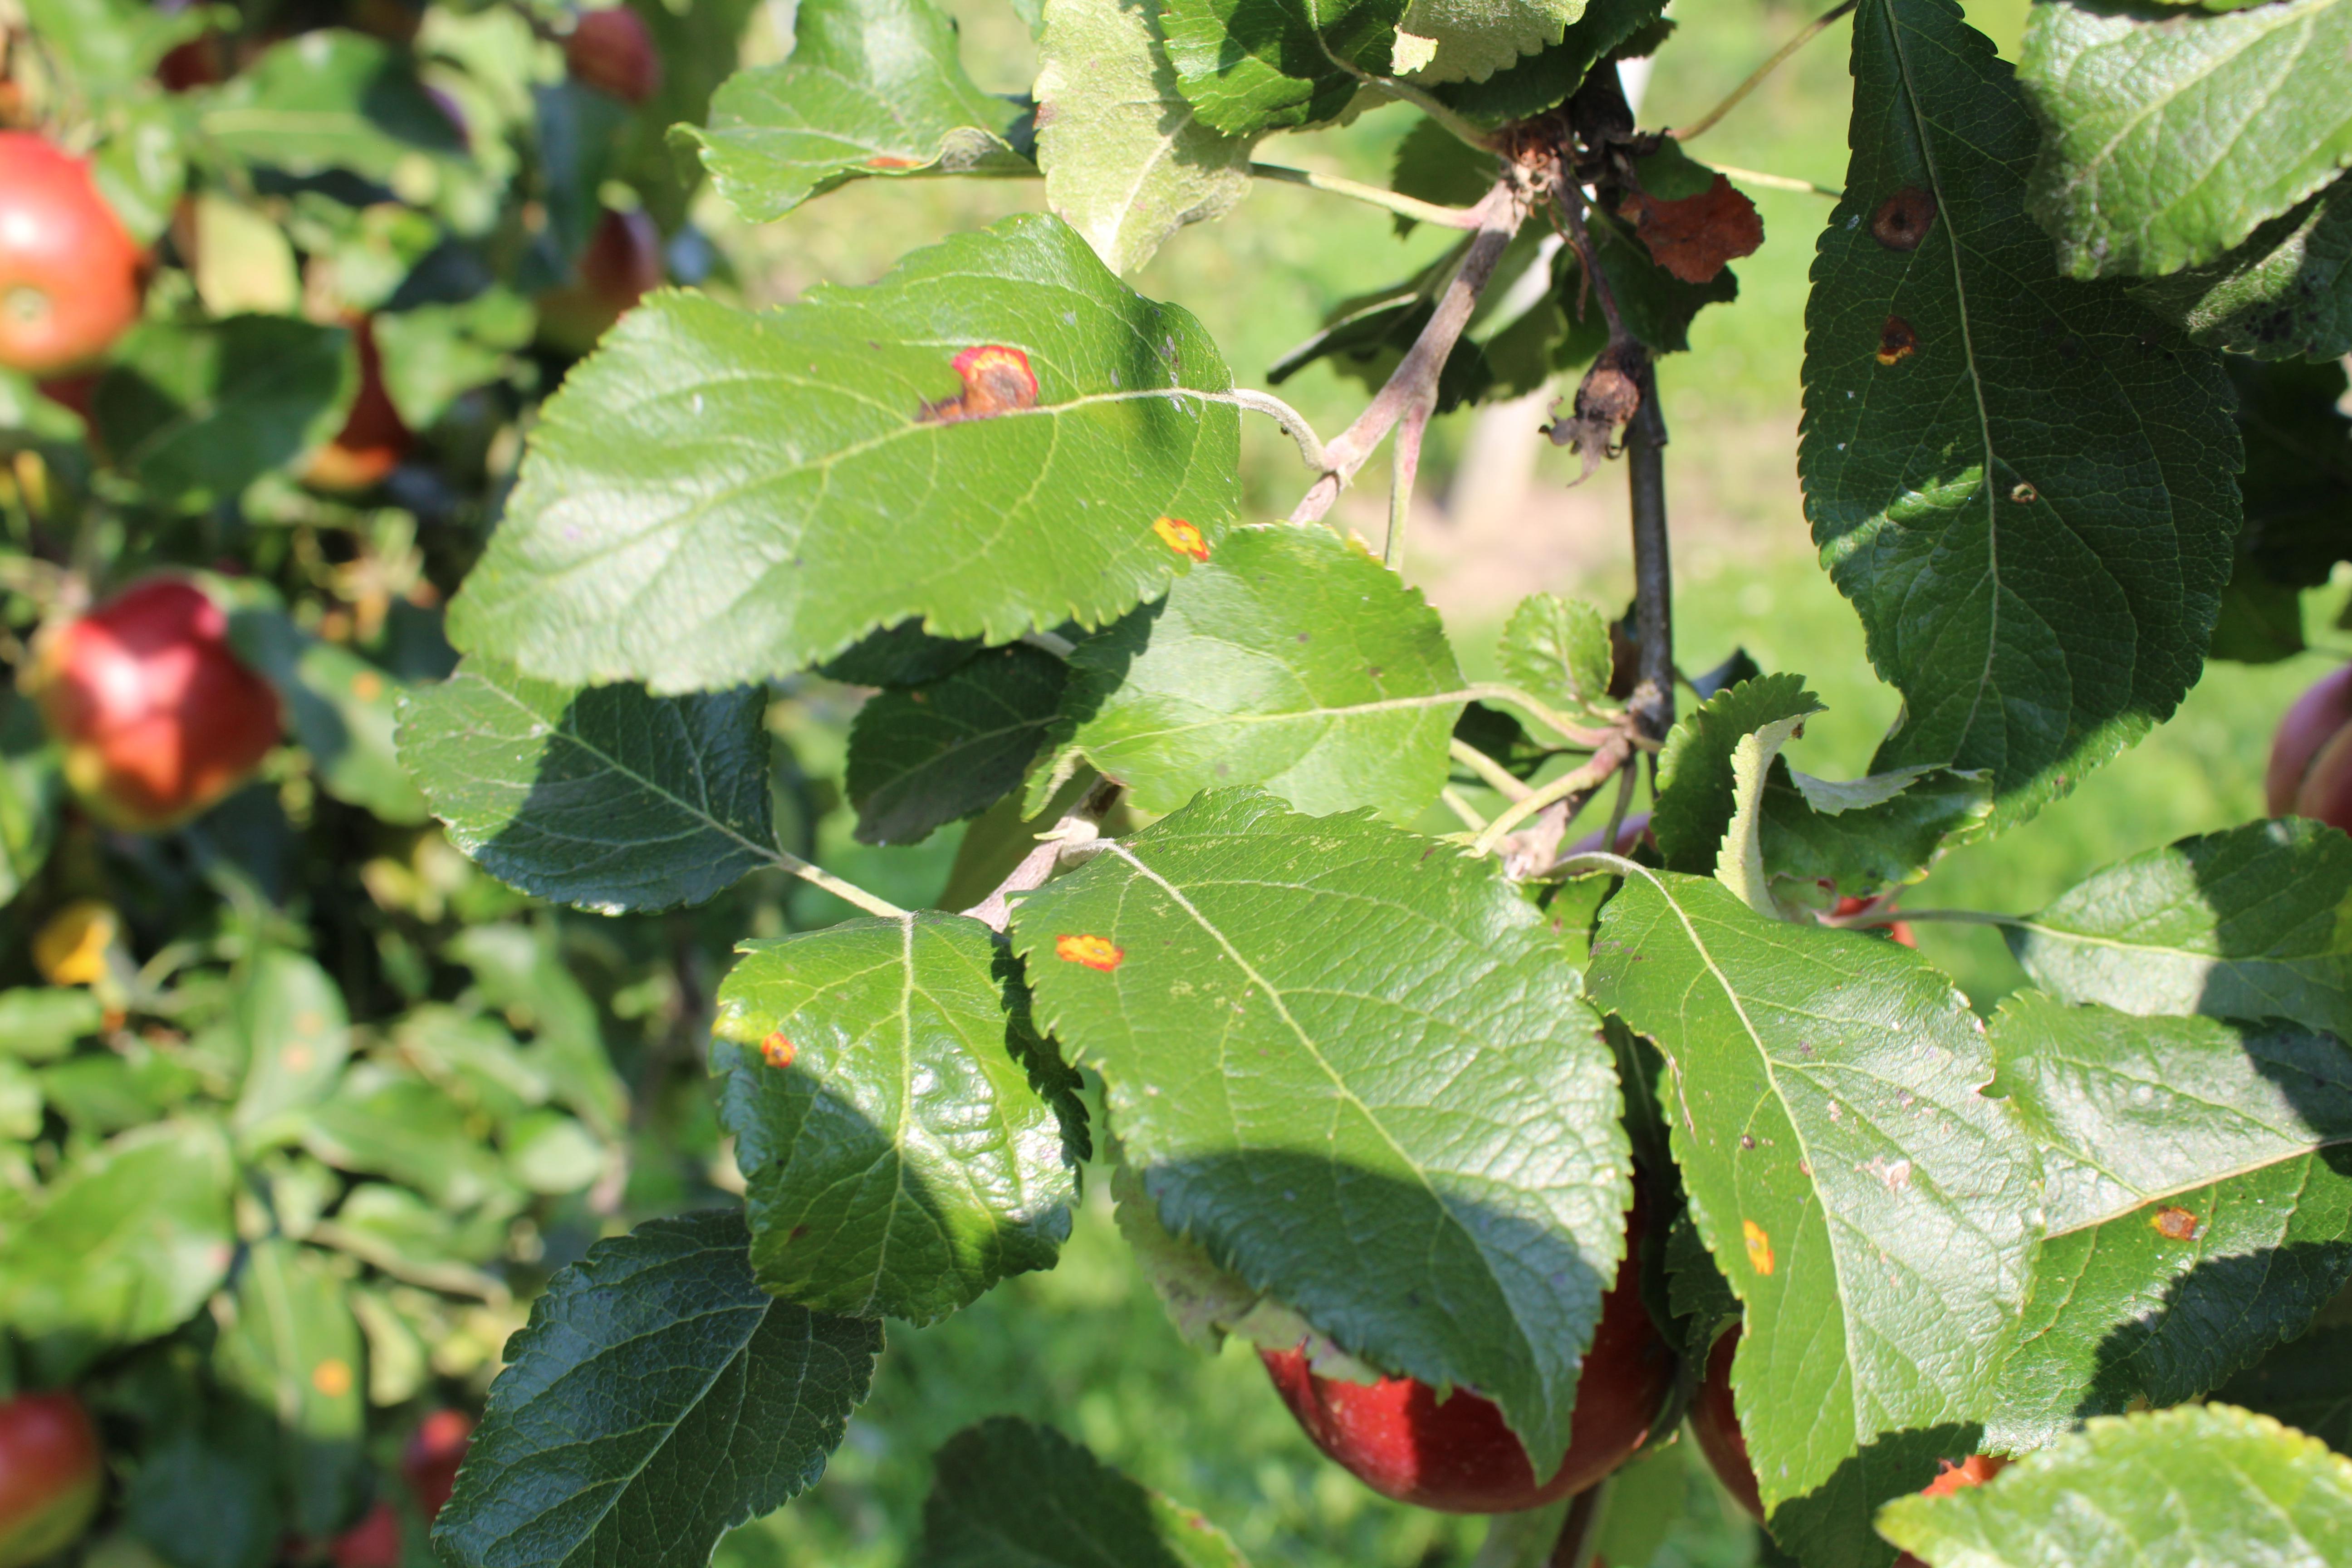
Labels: rust